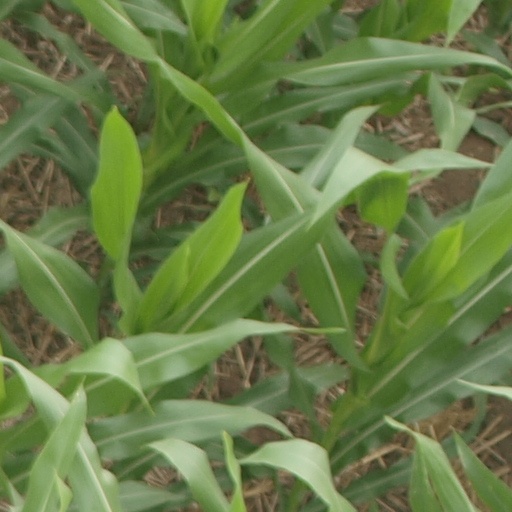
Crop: maize; corn